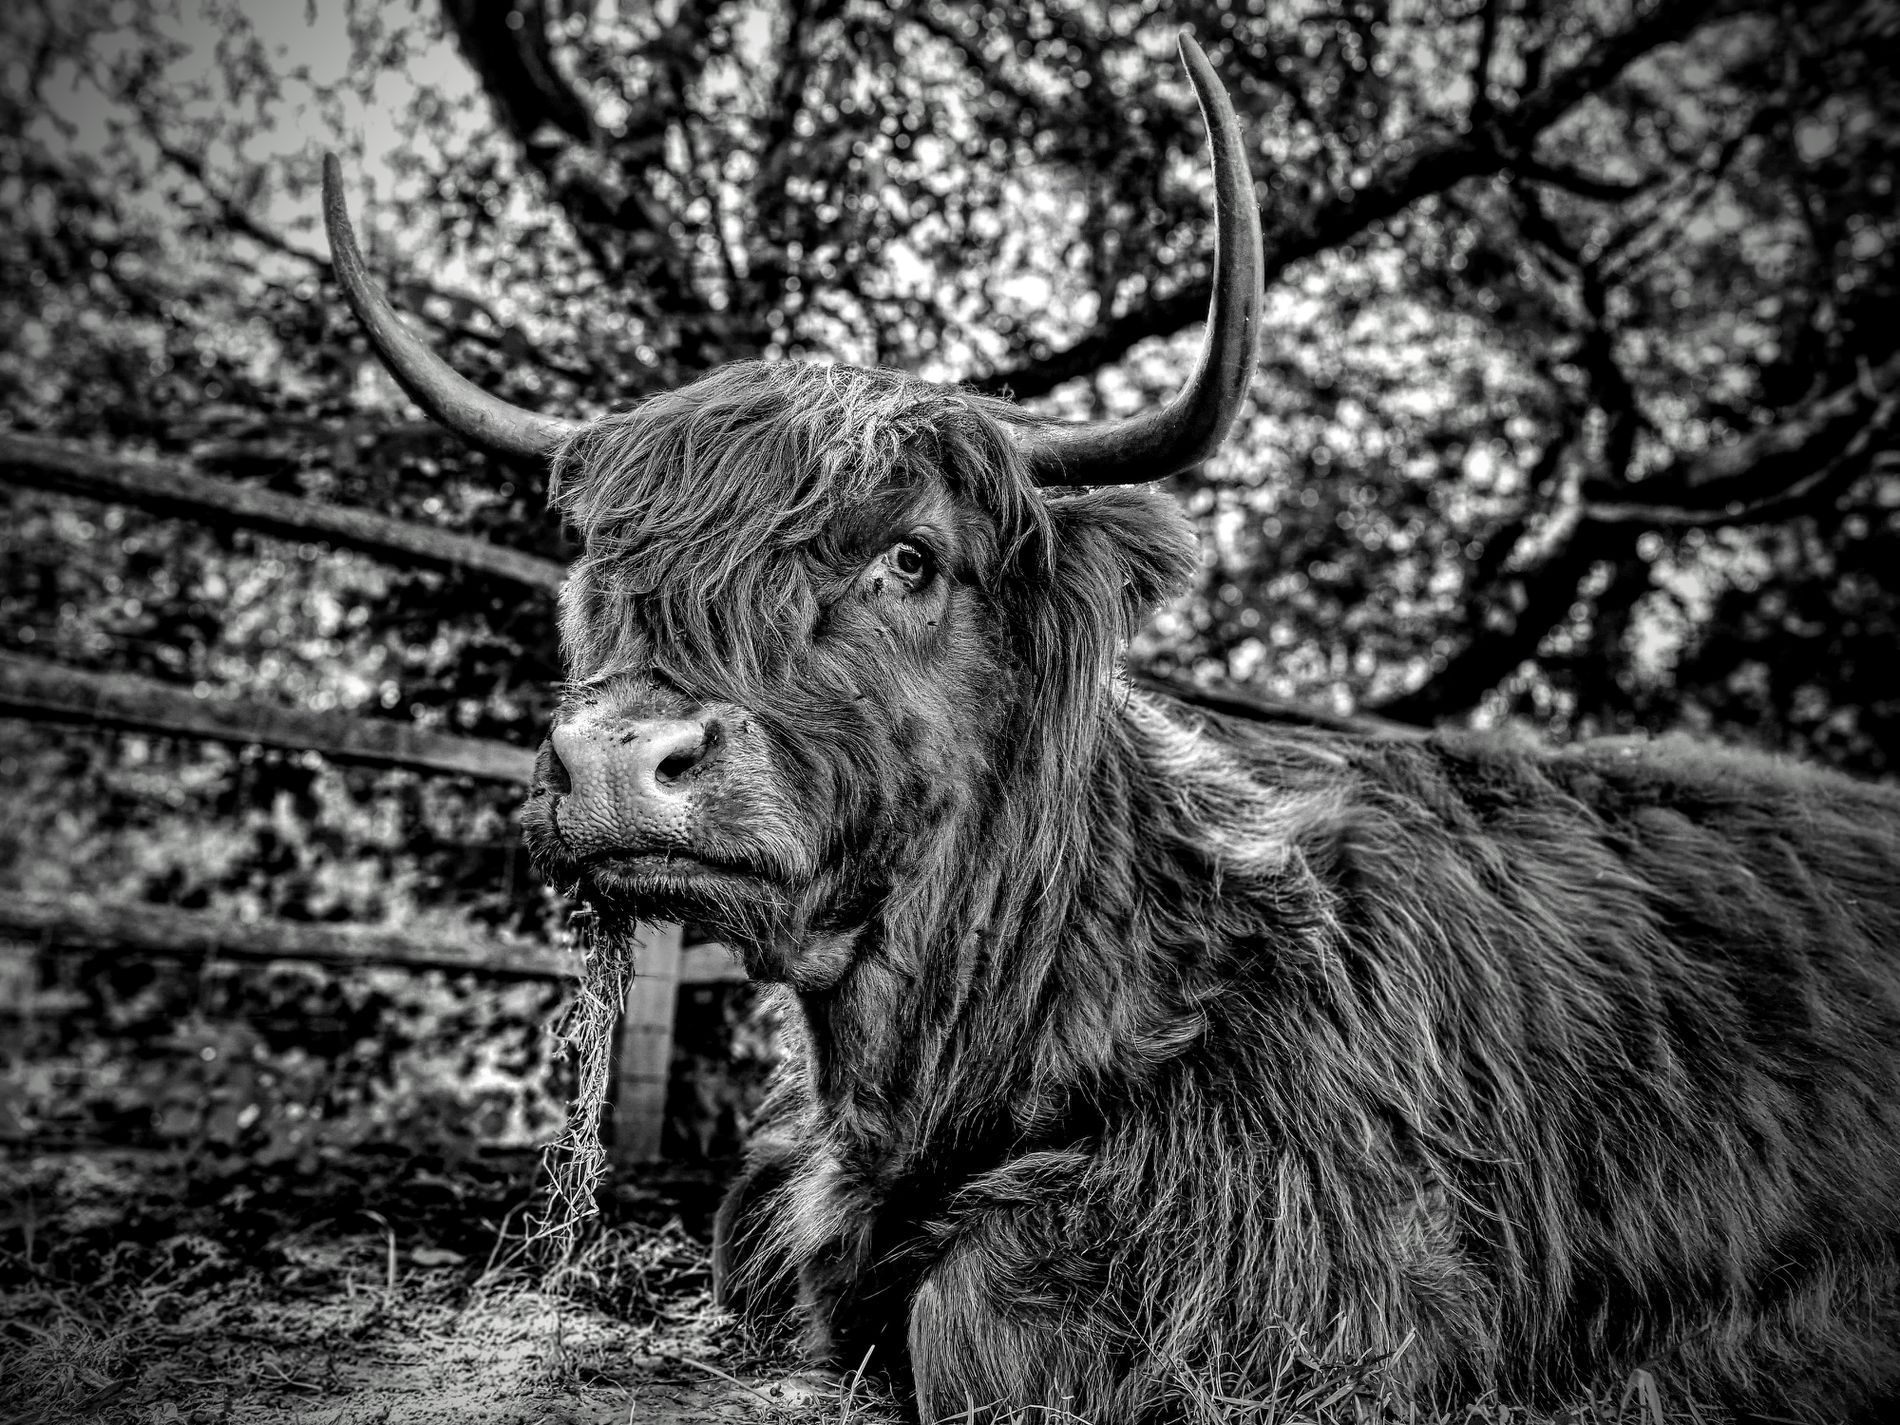
Black and White Highland Cattle
Black and white image of Highland cattle with thick fur and large horns lying on the ground, eating grass. In the background is a wooden fence and behind it are dense, leafy trees.
Slightly low-angle shot. A black and white image of a Highland cattle, with its thick fur and large horns, lying on the ground, eating grass. The photography style highlights the beautiful details of the cow and the texture of its thick fur. In the background, a wooden fence and dense trees create a tranquil, rural atmosphere. Sunlight filters through the leaves, creating a calm and dramatic atmosphere.
Labels: Animal, Bull, Mammal, Cattle, Livestock, Cow, Longhorn, Yak, Ox, Highland cattle, wooden fence, treeline, grass
Camera: samsung SM-S908B
Aperture: F1.8
Exposure: 1/152 sec
ISO: 50
Focal length: 6.4 mm